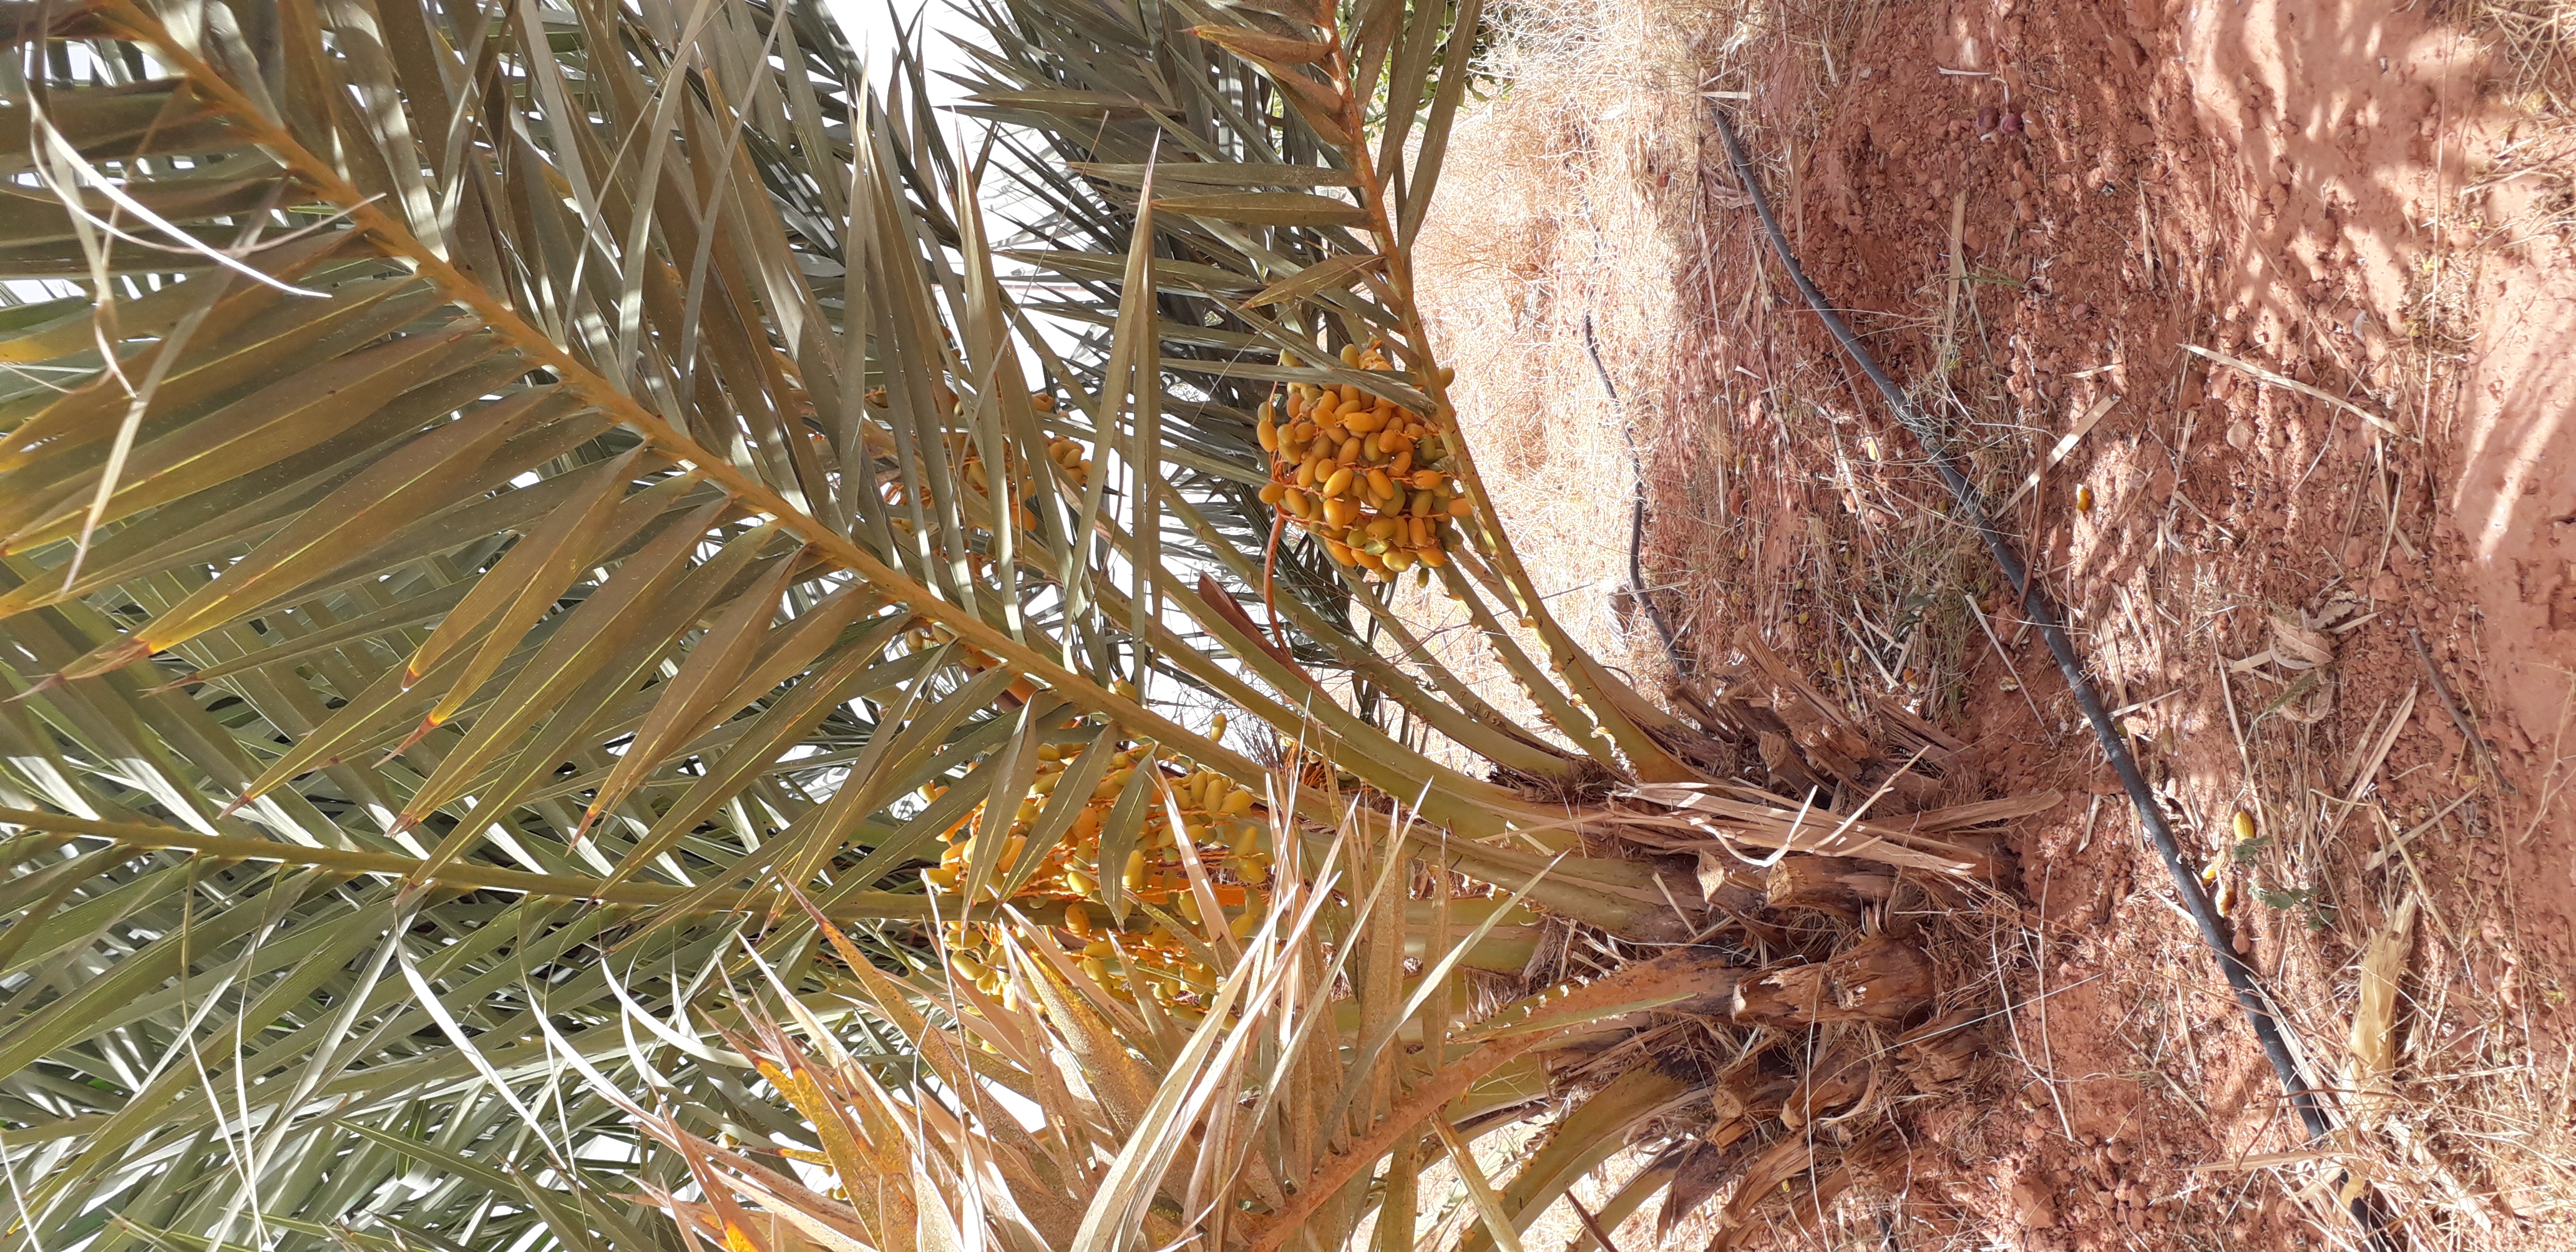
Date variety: kholt